Barbara Pierre

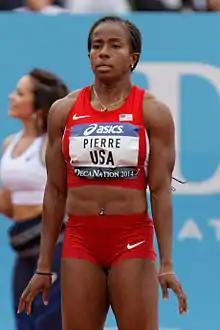
Pierre at the DécaNation in 2014

Barbara Pierre (born April 28, 1986) is a Haitian-born American track and field sprint athlete who competed internationally for the United States. Her specialty is the 60-meter dash and the 100-meter dash. She had her highest world ranking in 2013, when she was the fourth fastest sprinter in the world over 100 m with her personal best of 10.85 seconds.